Tongji Lu station

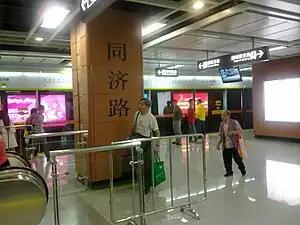

Tongji Lu Station is a metro station on the Guangfo Line (FMetro Line 1). It is located under the junction of Fenjiang Middle Road and Tongji Road in the Chancheng District of Foshan. The station is near the business areas of Jihua Road and the Foshan Ancestral Temple, and there are many leisure and entertainment facilities nearby. It was completed on 3November 2010.